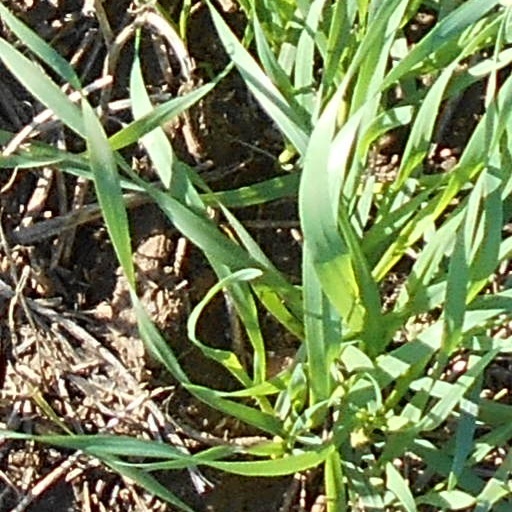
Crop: wheat